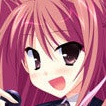
Portrait style: Anime Portrait